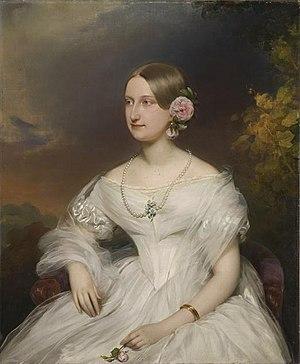
Léopold Jean Joseph Michel de Bourbon, prince de Naples et de Sicile puis des Deux-Siciles, prince de Salerne, est le quinzième enfant du roi Ferdinand Iᵉʳ des Deux-Siciles et de son épouse Marie-Caroline d'Autriche.
Marie Caroline Auguste des Deux-Siciles, par son mariage, duchesse d’Aumale, est née à Vienne, en Autriche, le 26 avril 1822 et morte le 6 décembre 1869 à Twickenham, au Royaume-Uni. C'est une personnalité de la Monarchie de Juillet.